Sandford Lock

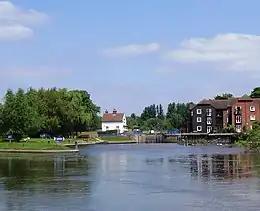
Approaching Sandford Lock from downstream

Sandford Lock is a lock on the River Thames in England, situated at Sandford-on-Thames which is just south of Oxford. The first pound lock was built in 1631 by the Oxford-Burcot Commission although this has since been rebuilt. The lock has the deepest fall of all locks on the Thames at 8 ft 9in (2.69m) and is connected to a large island which is one of three at this point. The lock lies at the end of Church Lane in Sandford on Thames.